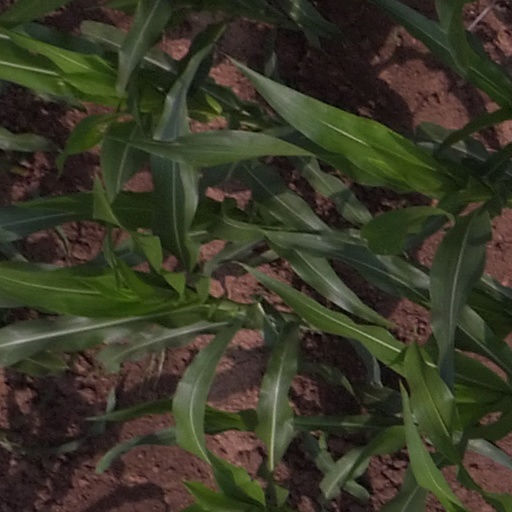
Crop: maize; corn